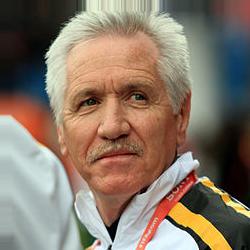
Age: 56